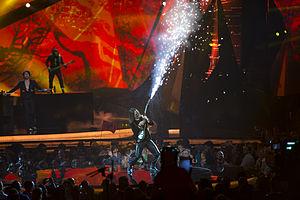
L'Albanie participe au Concours Eurovision de la chanson, depuis sa quarante-neuvième édition, en 2004, et ne l’a encore jamais remporté.